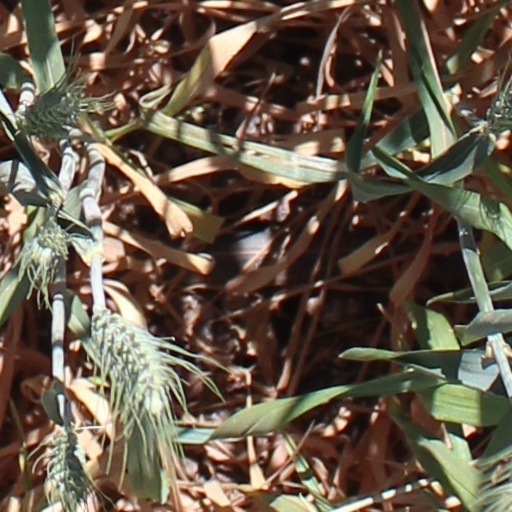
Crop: wheat